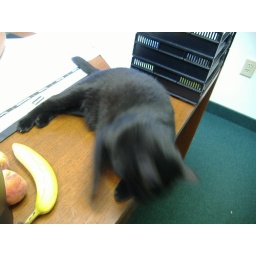
The office kitty is dancing by the fruit.